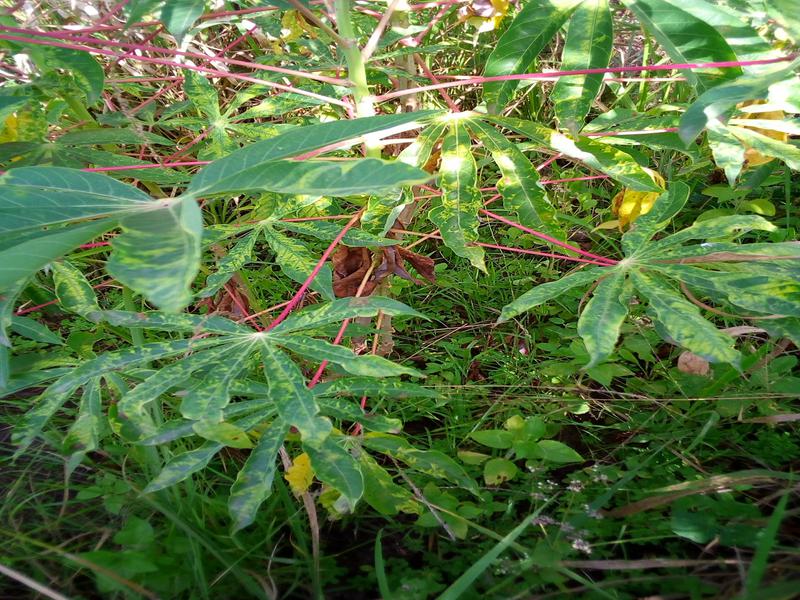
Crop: cassava
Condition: mosaic_disease